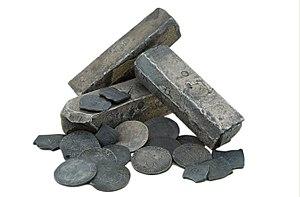
Trésor du Slot Ter Hooge, XVIIème siècles (collections historiques de la Monnaie de Paris)
Le musée du 11 Conti est un musée consacré au savoir-faire de la Monnaie de Paris. Il présente des vues directes sur certains ateliers de la dernière usine dans Paris, les techniques de fabrication et les métaux utilisés, du matériel servant à sa fabrication. Le musée est très interactif et le visiteur est acteur de sa visite.